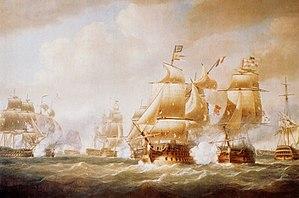
Le Peuple, renommé le Vengeur puis l’Impérial est un navire de guerre en service dans la Marine française de 1803 à 1806.
La classe Commerce-de-Marseille est une série de seize vaisseaux de 118 canons, lancés par la France entre 1788 et 1854.
Pierre Lefort, né le 18 octobre 1767 à Mers-les-Bains en France et mort le 13 janvier 1843 à Amiens en France, est un médecin et chirurgien de marine français.
Le HMS Superb est un vaisseau de 74 canons en service dans la Royal Navy au début du XIXᵉ siècle.
Le capitaine Frederick Wentworth est un personnage de fiction créé par la femme de lettres britannique Jane Austen. Personnage masculin principal du roman Persuasion publié à titre posthume en 1818, il est le seul protagoniste austenien qui n'est ni clergyman, ni membre de la gentry, puisqu'il n'est pas propriétaire d'un domaine. Il a gagné sa position sociale par ses qualités personnelles et sa fortune par ses actions militaires pendant les guerres napoléoniennes. Cette fortune lui permet maintenant de faire bonne figure dans la société et lui attire la considération, à une époque où l'aristocratie terrienne commence à perdre de son prestige.